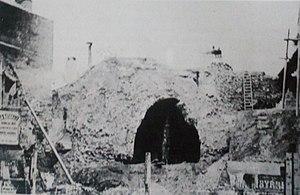
Vestiges de l'amphithéâtre romain en 1900 1
Samarobriva est le nom de la ville d'Amiens à l'époque gallo-romaine. À la suite des destructions de la Seconde Guerre mondiale, des fouilles archéologiques furent entreprises dans le centre ville et de nombreux vestiges de la ville romaine furent mis au jour avant de procéder à la reconstruction de la ville. Samarobriva est, de ce fait, l'une des cités antiques les mieux connues de la Gaule belgique.